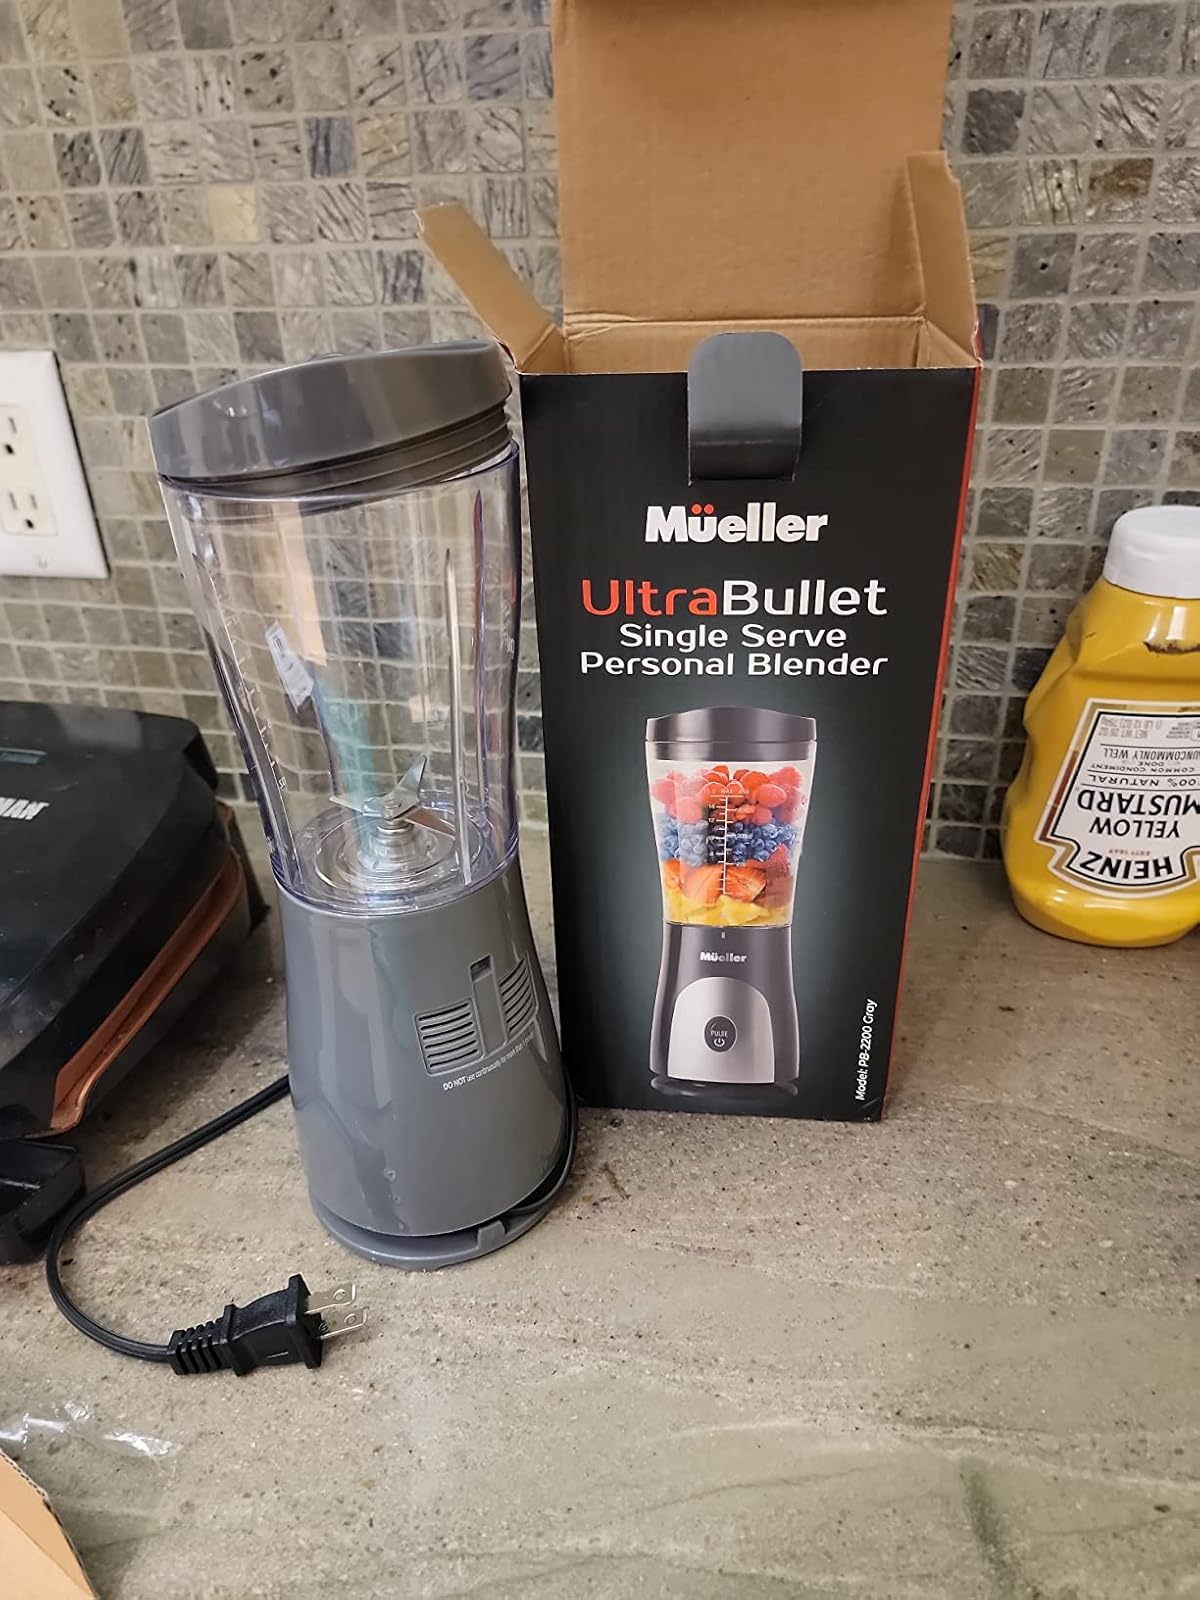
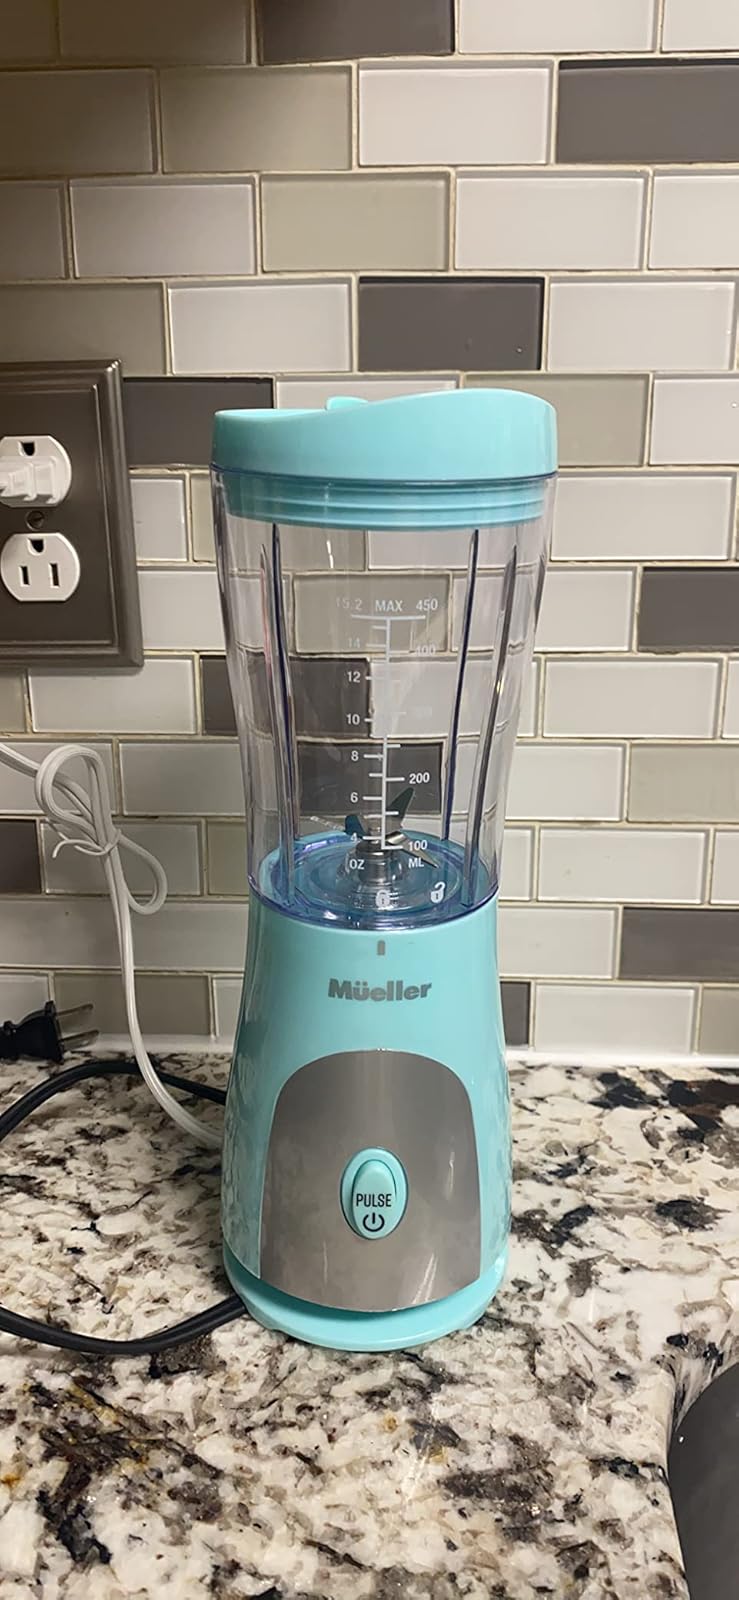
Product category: items_blender
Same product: no